History of Michigan Wolverines football in the Kipke years

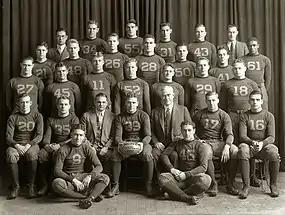
1932 national championship team including Gerald Ford (No. 48), Harry Newman (No. 46), and Willis Ward (No. 61)

After Michigan compiled a 3–4–1 record (2–3 Big Ten) in 1928, Michigan athletic director Fielding H. Yost announced in May 1929 that head football coach Tad Wieman would not be a member of the coaching staff in the fall. Two weeks later, in June 1929, Yost announced that Harry Kipke had been hired as Michigan's new head football coach. Kipke had been an All-American halfback on Yost's Michigan football teams from 1921 to 1923 and had developed a reputation as one of the best punters in the game. After graduating from Michigan, Kipke had been an assistant football coach at Missouri (1924–1927) and had been the head football coach at Michigan State in 1928. Kipke had signed a three-year contract with Michigan State, but the athletic board there accepted his resignation and agreed to release him from the final two years of his contract.